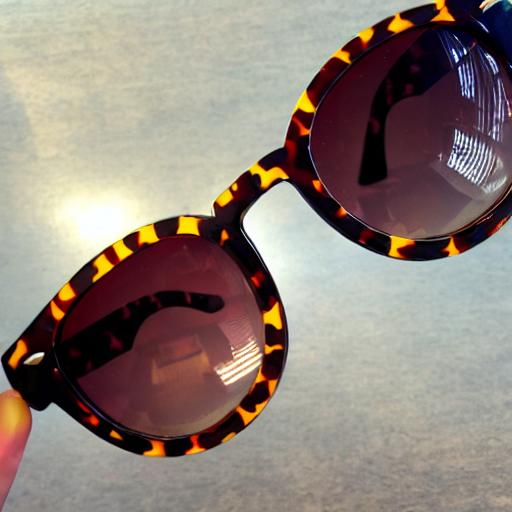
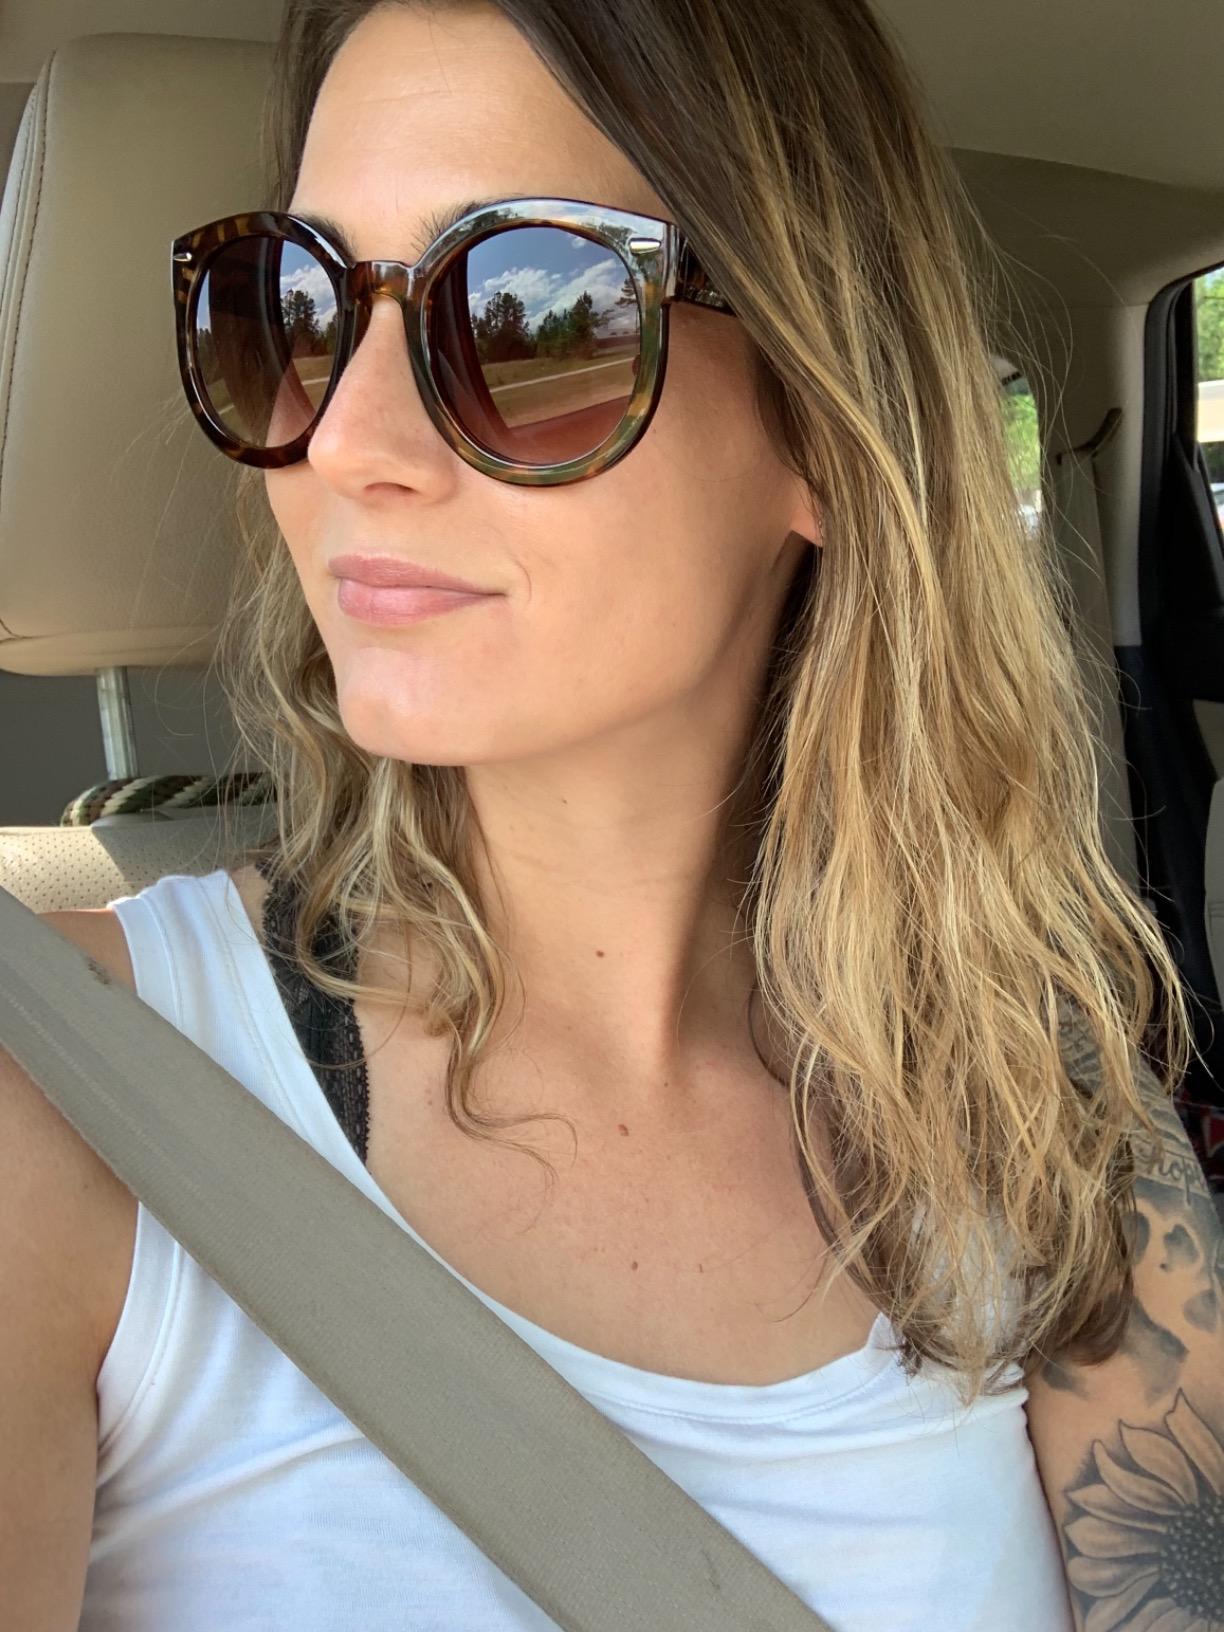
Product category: accessories_sunglasses
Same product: no